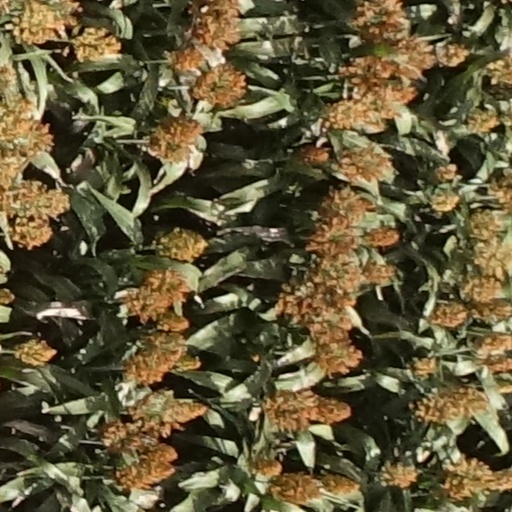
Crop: sorghum